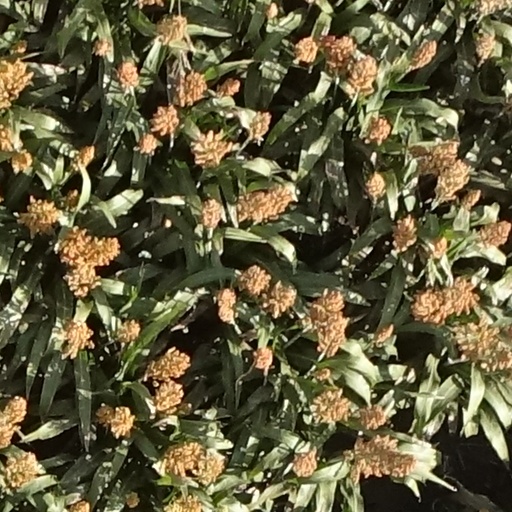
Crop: sorghum